Museo Soumaya

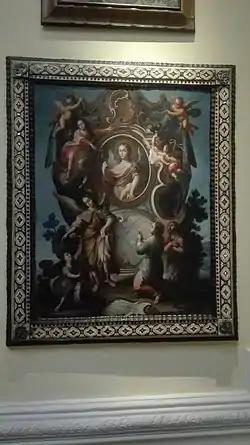
Miguel Cabrera, Archangel Raphael (c. 1745–1768), the lobby of the House Museum Guillermo Tovar de Teresa.

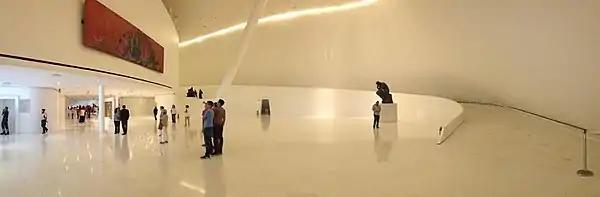
A panoramic photograph of the entrance floor in Museo Soumaya.

Slim himself described the museum as his attempt to increase the "humanistic capital" of Mexico City. He has noted that since many Mexicans cannot afford to travel to Europe to view art collections there, it was important to house a prestigious collection of European art in Mexico itself. Some commentators, including Larry King, have predicted that the museum will cause an increase in the number of tourists from the United States who visit Mexico City.